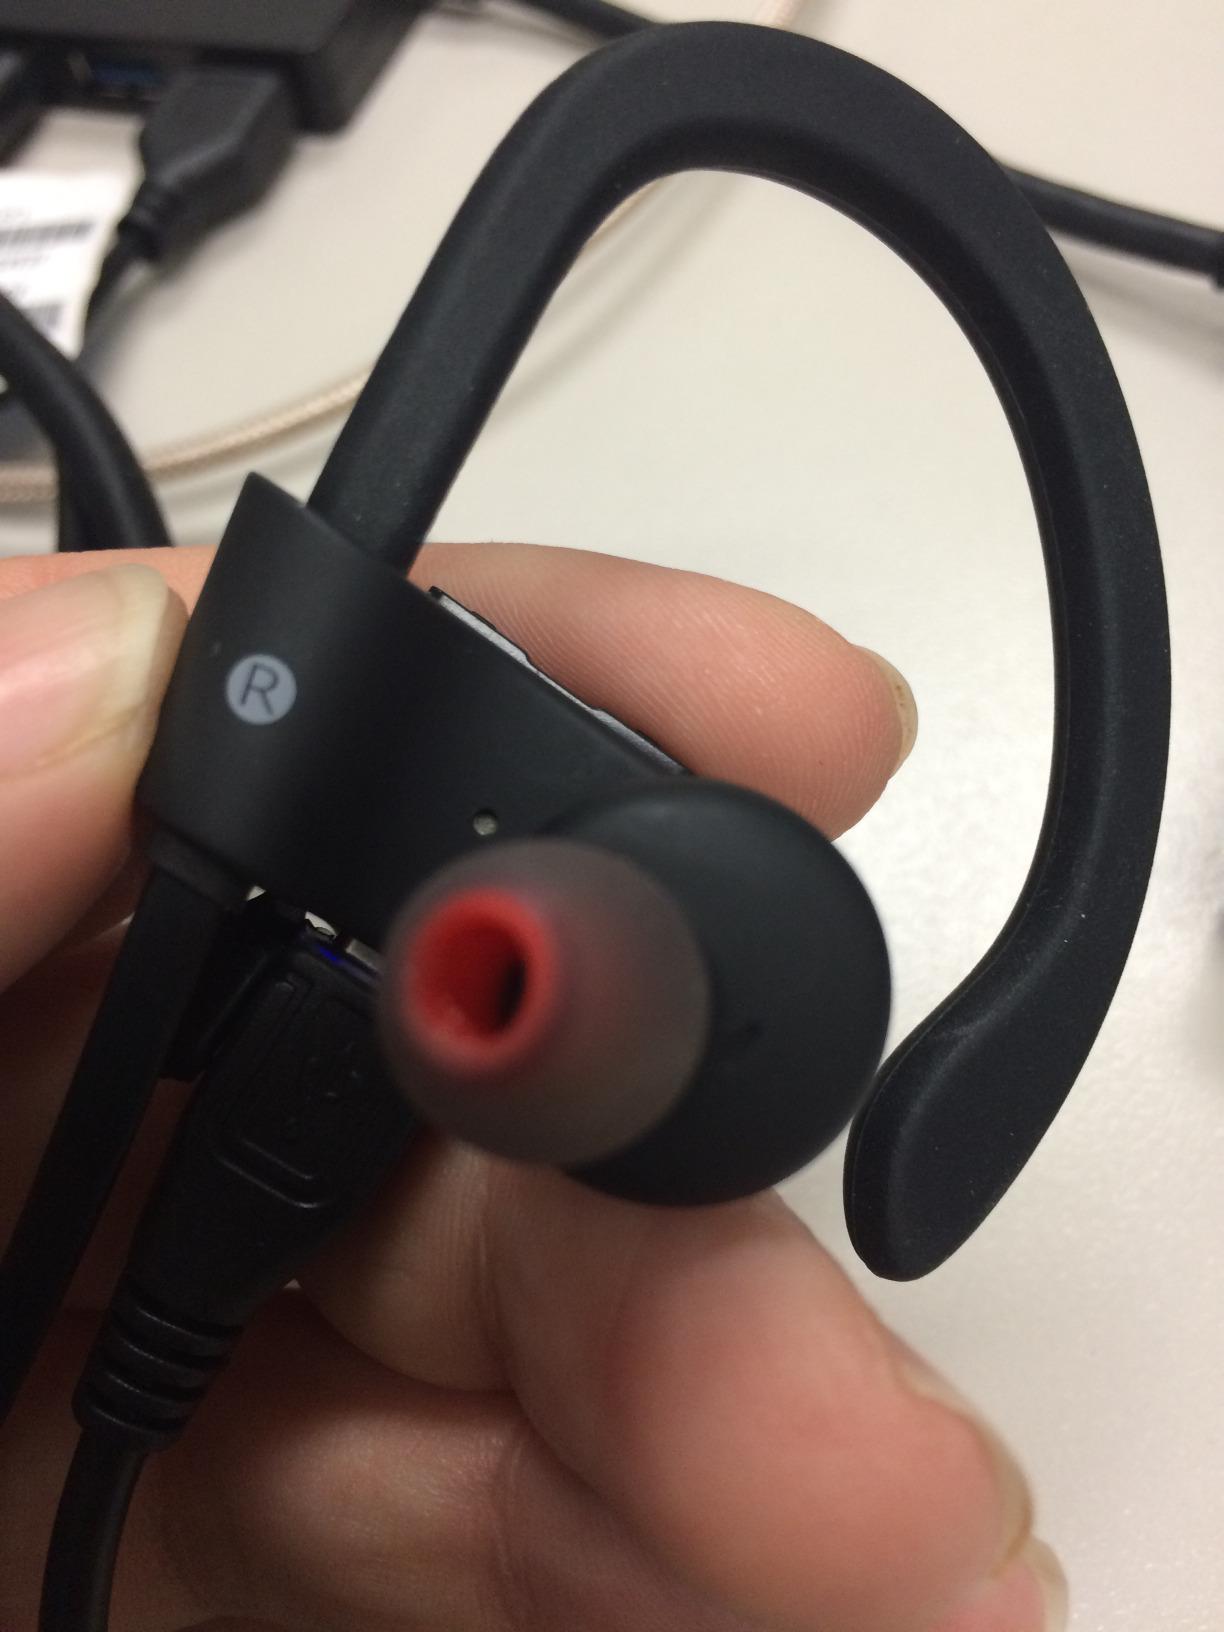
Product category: headphones
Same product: yes